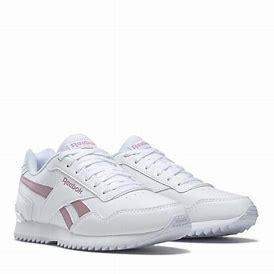
Brand: Reebok
Model: Royal Glide Ripple Clip